Second Hand (2005 film)

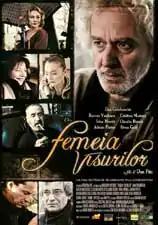
Poster

Second Hand is a 2005 Romanian film directed by Dan Pița.